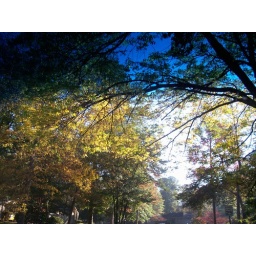
green trees in sunlight